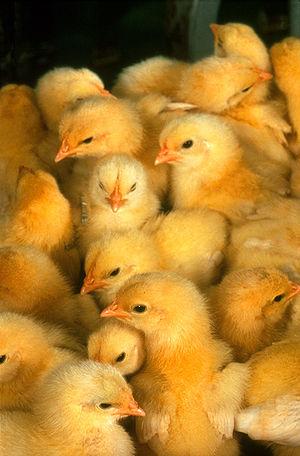
La couleur poussin est un nom de couleur en usage dans la mode pour désigner une teinte de jaune, d'après la couleur habituelle du poussin de poule.
Le sexage est le fait de déterminer le sexe d’un animal.
On appelle « poussin d'un jour » de jeunes poussins de l'espèce Gallus gallus domesticus de 24 heures à quelques jours, livrés en masse par un accouveur à des éleveurs qui en feront des poules pondeuses ou plus souvent des poulets de chair. Il existe aussi des canetons d'un jour produits industriellement, de même que des dindes. En France la définition légale est « toute volaille âgée de moins de 72 heures et n'ayant pas encore été nourrie. Toutefois, les canards de Barbarie ou leurs croisements âgés de moins de 72 heures et ayant été nourris sont également considérés comme des poussins d'un jour ».